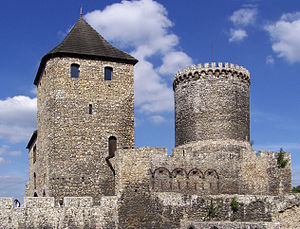
Będzin Borg
Będzin Borg
Będzin Borg er en borg i Będzin i det sydlige Polen. Stenborgen kan dateres til det 14. århundrede, og før denne stod der et fæstningsværk i træ på stedet opført i det 11. århundrede. Det var et vigtigt fæstningsværk i Kongeriget Polen og senere for Den polsk-litauiske realunion.